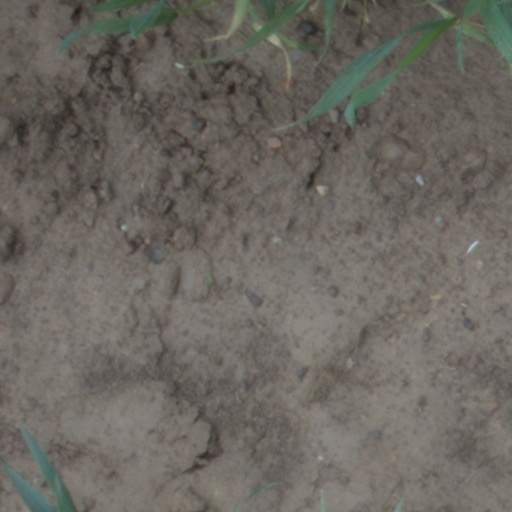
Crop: wheat